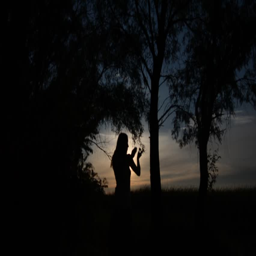
silhouette of a dancing girl at sunset